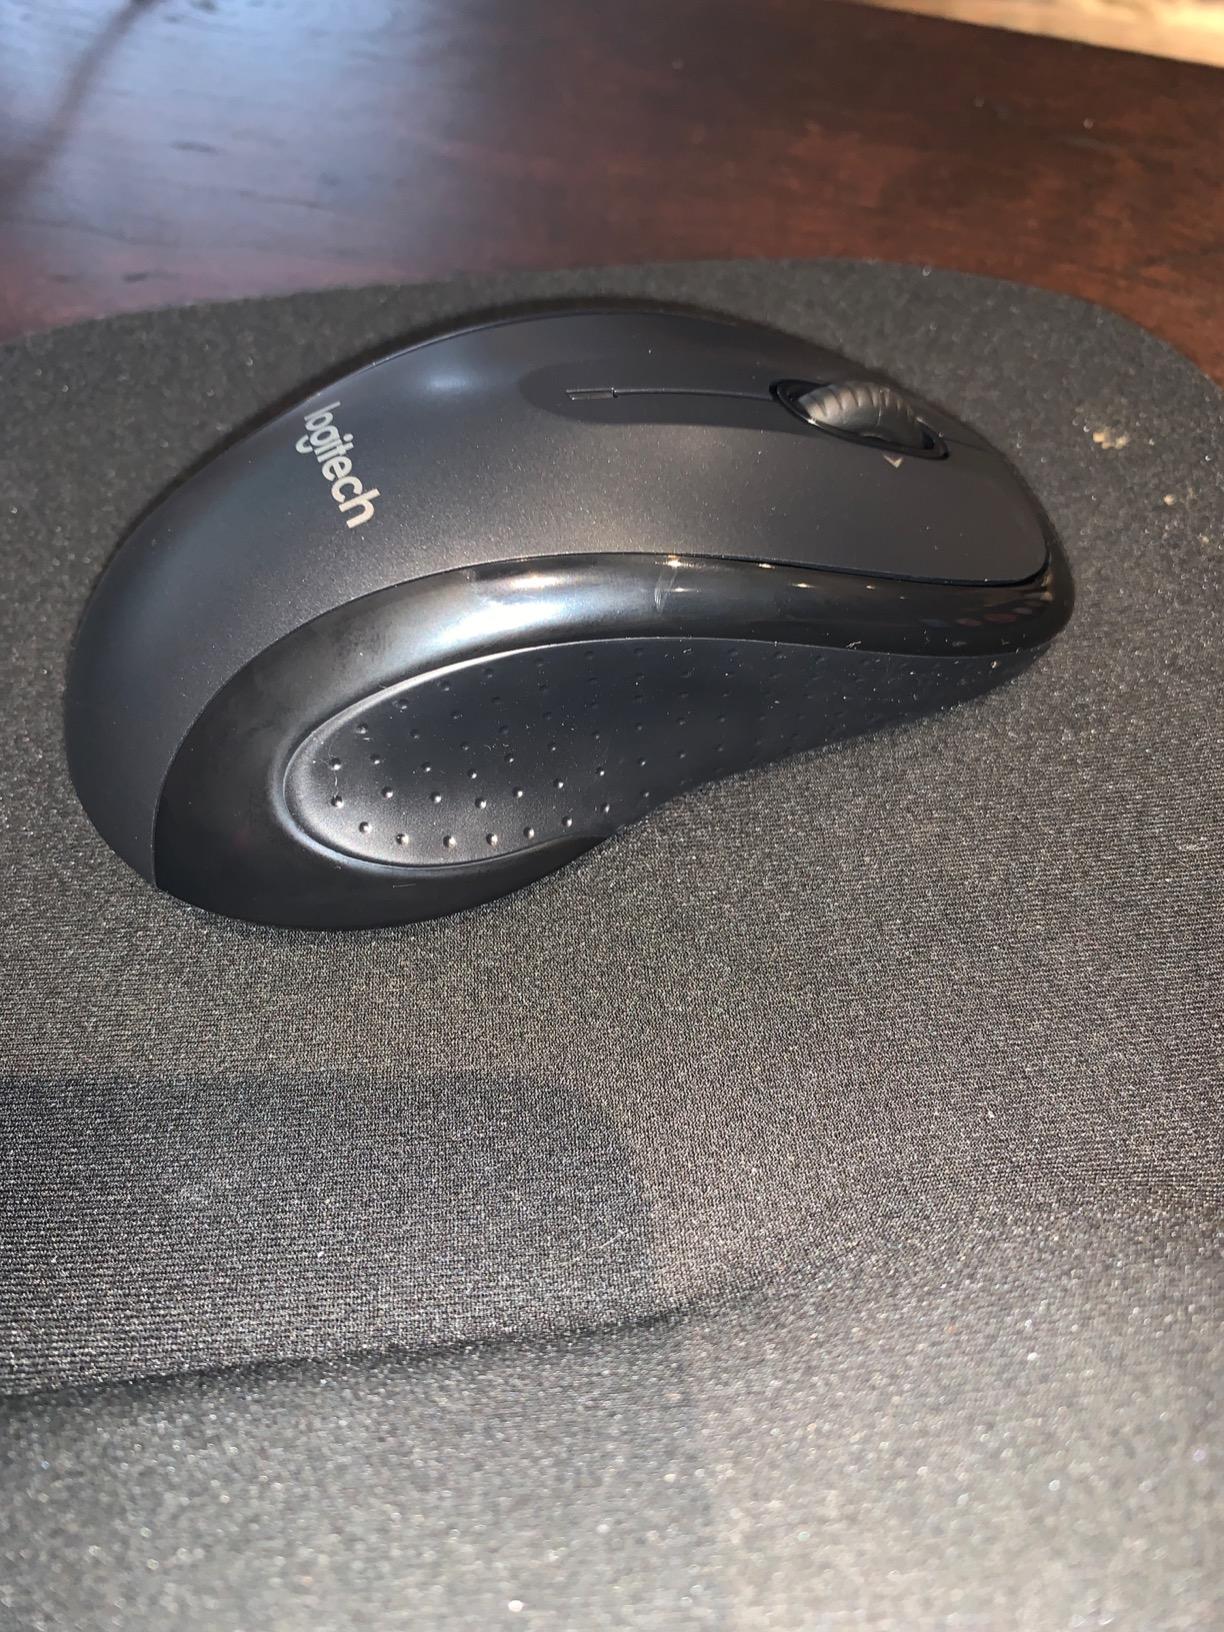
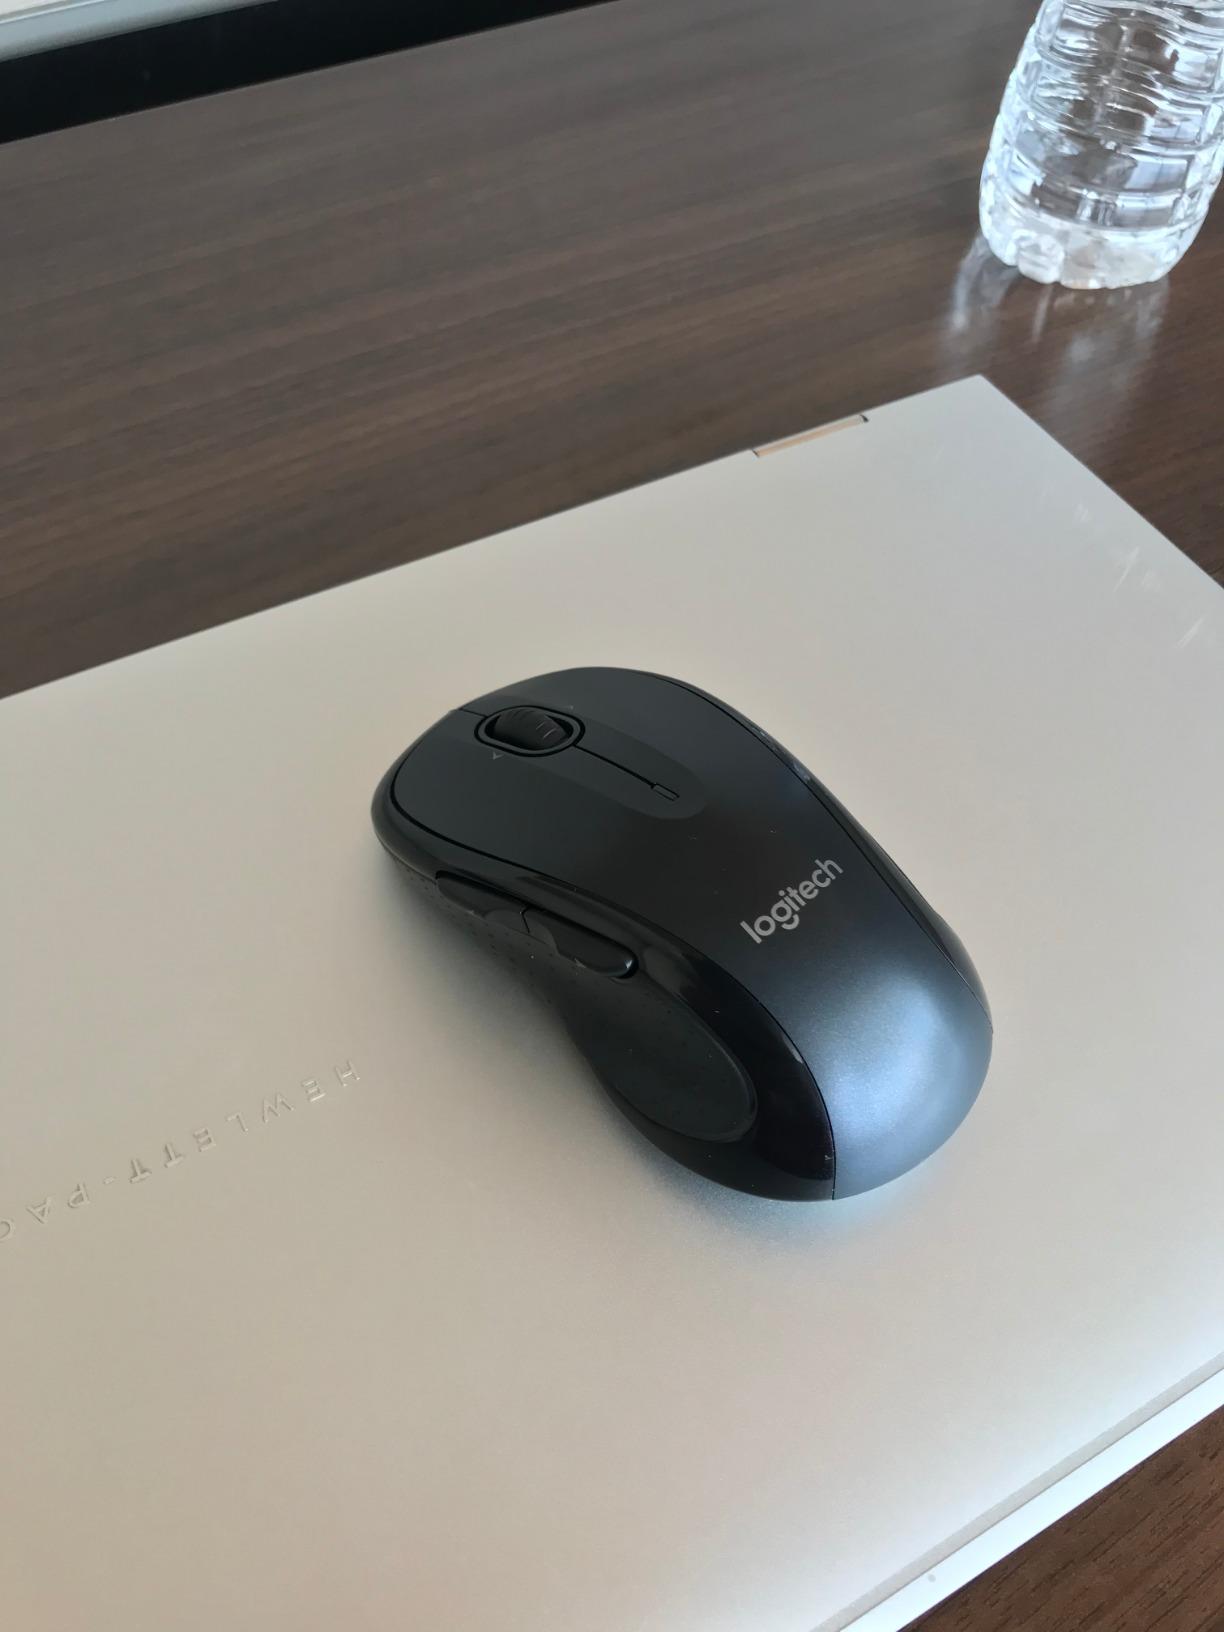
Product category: mouse
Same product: yes